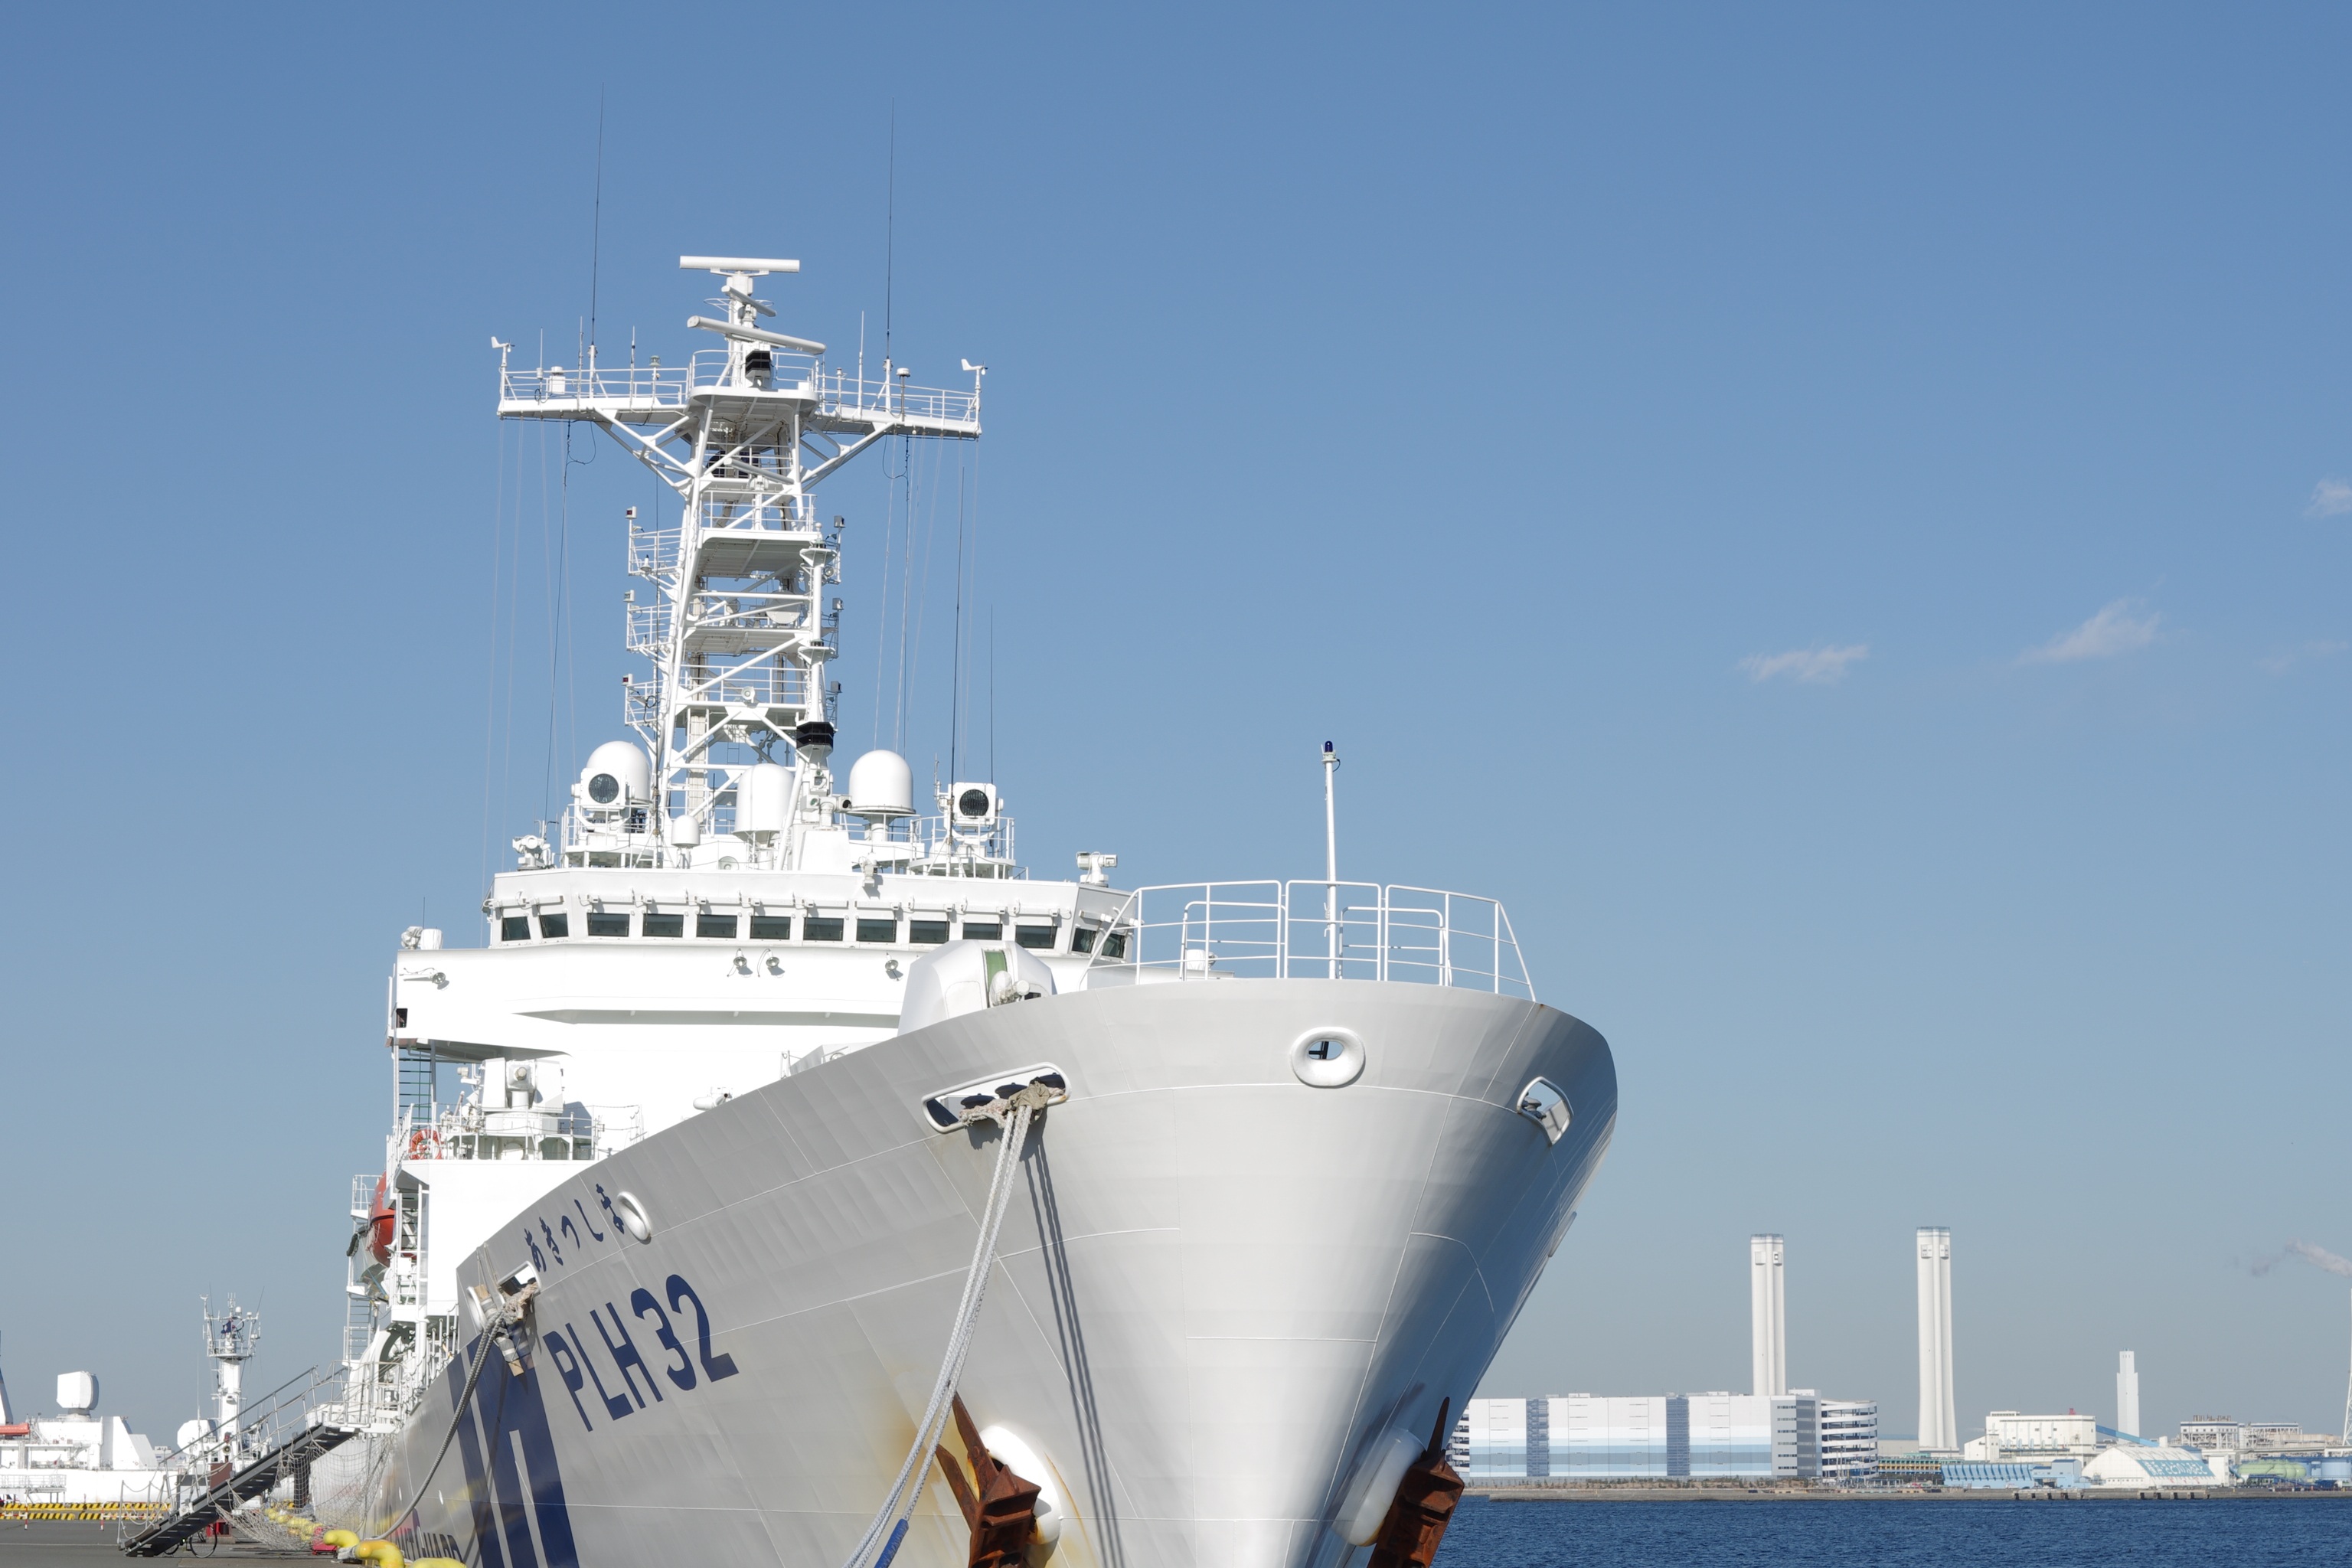
sea, ship, vehicle, port, yokohama, navy, watercraft, warship, frigate, kanagawa japan, destroyer, freight transport, patrol boat, research vessel, naval ship, guided missile destroyer, amphibious transport dock, dock landing ship